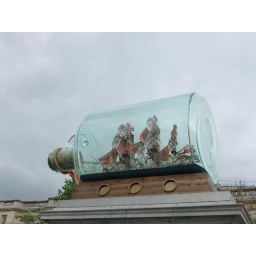
They've put a really big ship in a bottle on the &amp;quot;empty&amp;quot; plinth in Trafalgar Square